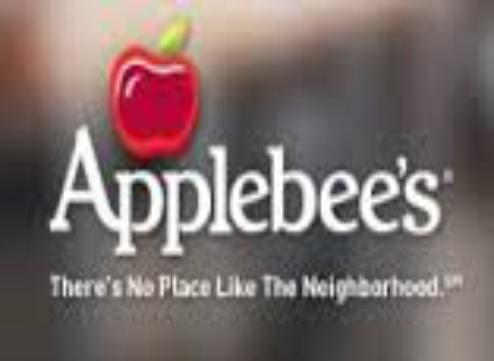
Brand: Applebee's
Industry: Food